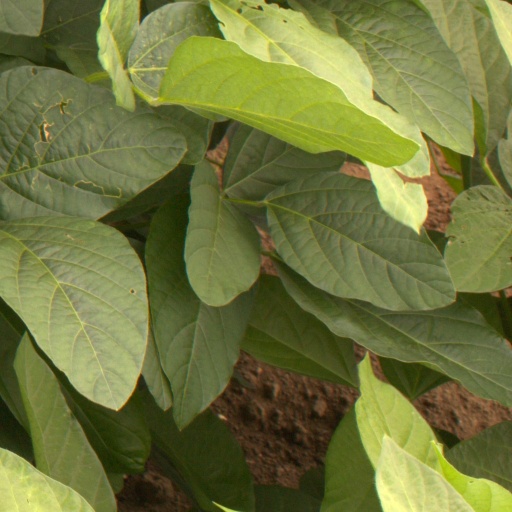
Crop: soybean